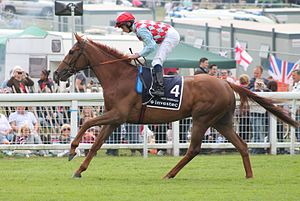
Engelsk fuldblod
Den engelske fuldblod Red Cadeaux på galopbanen.
Engelsk fuldblod er en fremavlet hesterace, der stammer fra England i 1600- og 1700-tallet. Engelsk fuldblod har sin oprindelse i tre orientalske hingste ved navn Darley Arabian, Godolphin Arabian og Byerley Turk, samt eksemplarer af den lille, men også meget hurtige, i dag uddøde Gallowaypony. Målet med avlen har været at få den hurtigst mulige hest, og engelsk fuldblod anses i dag for verdens hurtigste hesterace. Racen anvendes inden for galopløb.